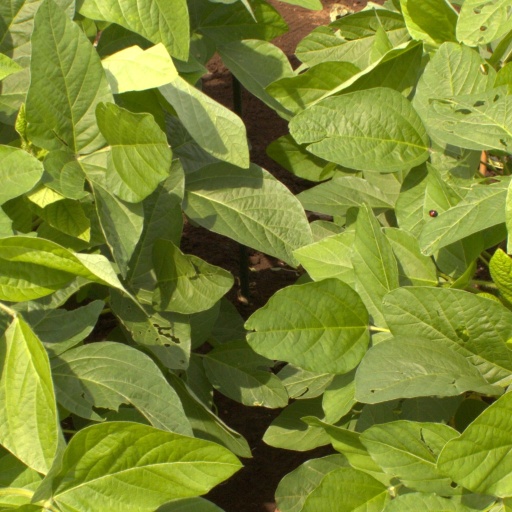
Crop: soybean